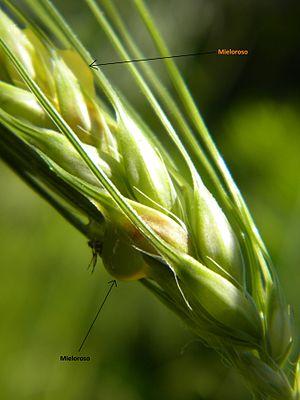
Miellat du à Sphacelia segetum sur Hordeum vulgare